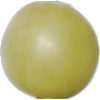
Label: Grape White 2